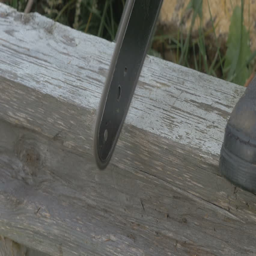
man chopping wood with a chainsaw for a future home .